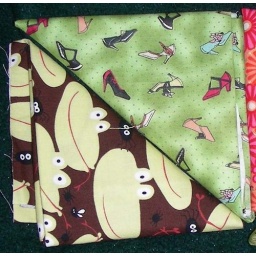
brown background with green frogs and little black spiders OR green background with fancy high heel shoes in many colors.